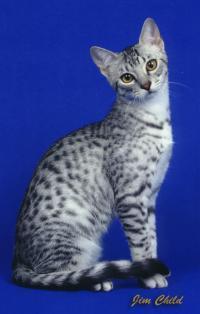
Egyptian Mau